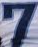
Number: 7